Smalltalk

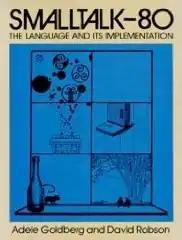
"Smalltalk-80: The Language and its Implementation", also known as the "Blue book", an original book on the language

As in other object-oriented languages, the central concept in Smalltalk-80 (but not in Smalltalk-72) is that of an "object". An object is always an "instance" of a "class". Classes are "blueprints" that describe the properties and behavior of their instances. For example, a GUI's window class might declare that windows have properties such as the label, the position and whether the window is visible or not. The class might also declare that instances support operations such as opening, closing, moving and hiding. Each particular window object would have its own values of those properties, and each of them would be able to perform operations defined by its class.